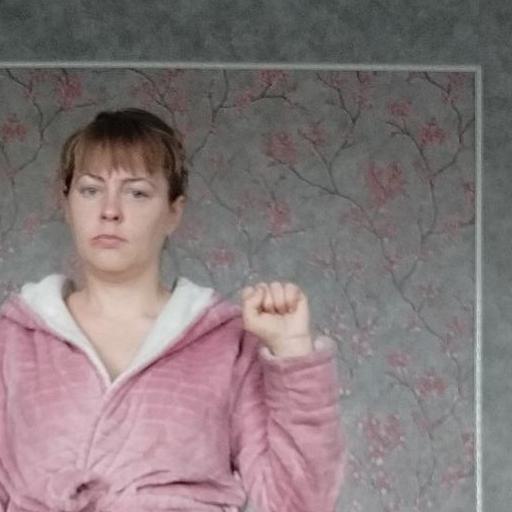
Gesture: fist